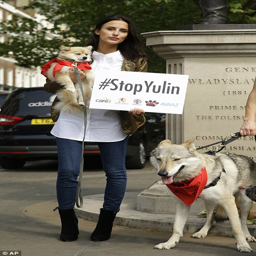
made in television show host took part in the a protest outside a city together with her pet dog